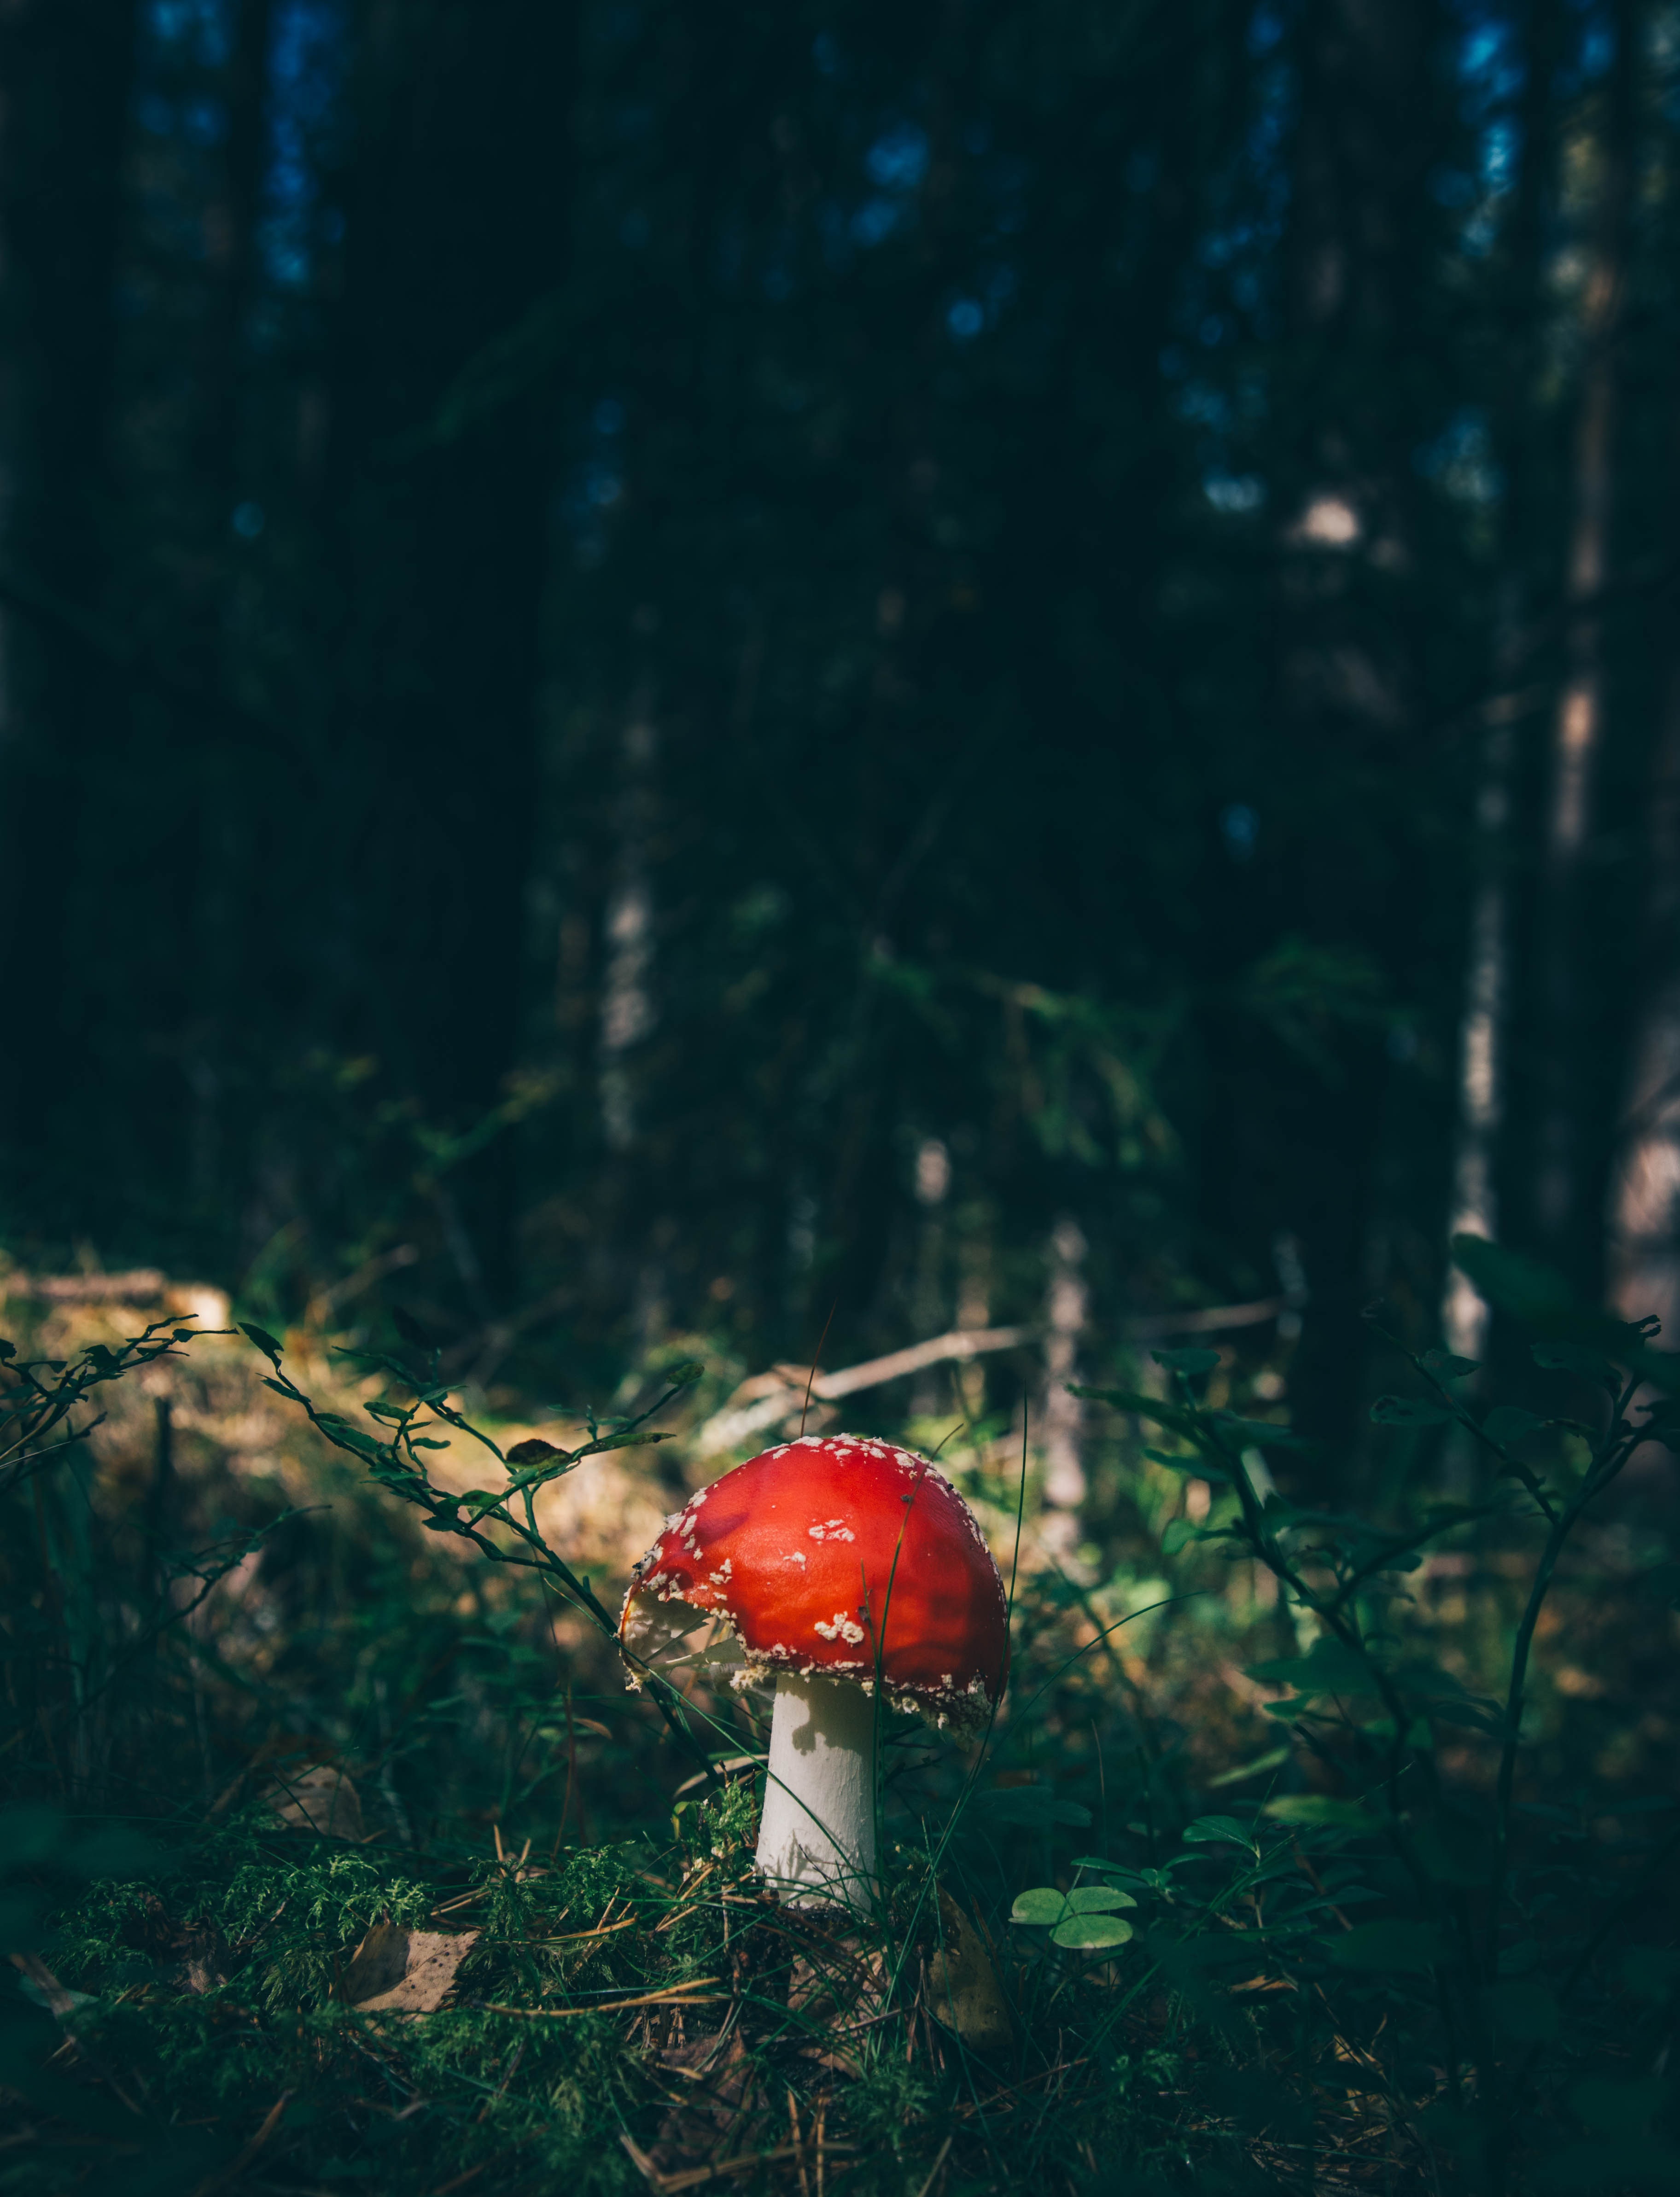
tree, nature, forest, grass, branch, light, plant, sunlight, leaf, flower, green, reflection, red, jungle, autumn, darkness, mushroom, toadstool, season, trees, fungus, woodland, habitat, macro photography, natural environment, woody plant